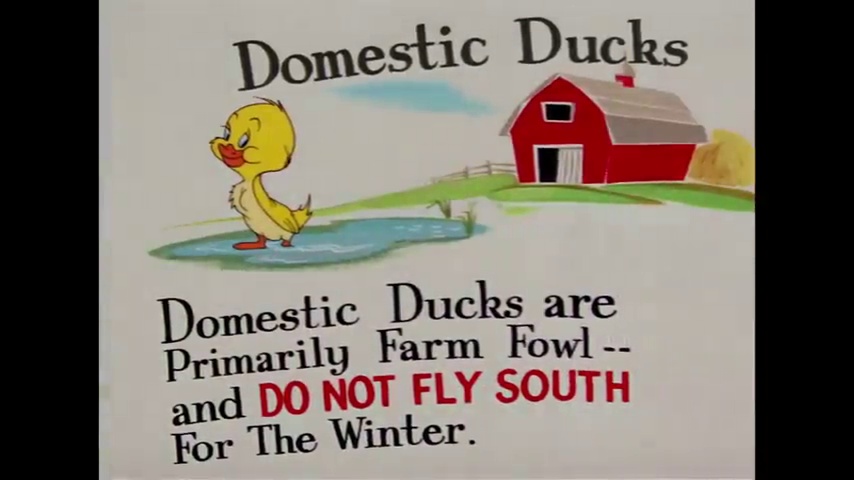
Portrait style: Cartoon Portrait